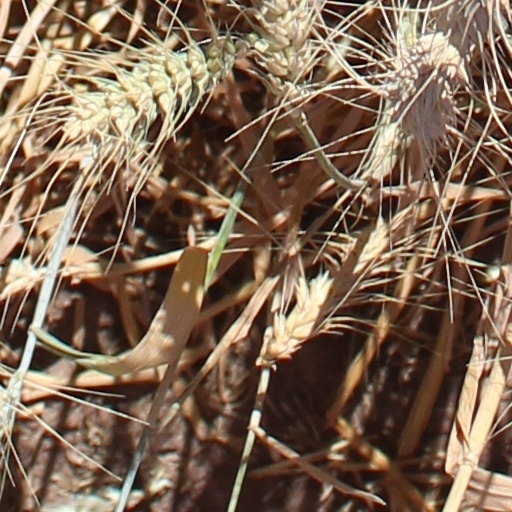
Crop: wheat